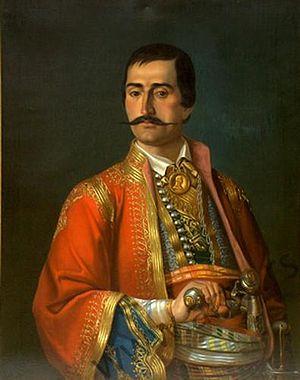
Hajduk Veljko Petrović, en serbe cyrillique Вељко Петровић était un voïvode serbe qui s’est illustré lors de la première révolte serbe contre les Turcs.